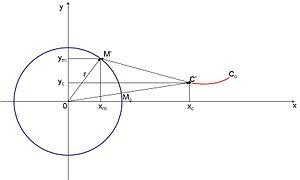
Schéma général courbe de poursuite avec trajectoire de fuite circulaire
La courbe du chien est la courbe décrite par un chien cherchant à rejoindre son maître en orientant constamment sa trajectoire dans la direction de celui-ci. On suppose leurs vitesses constantes.